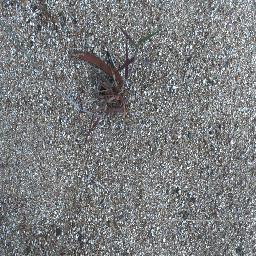
Label: negative